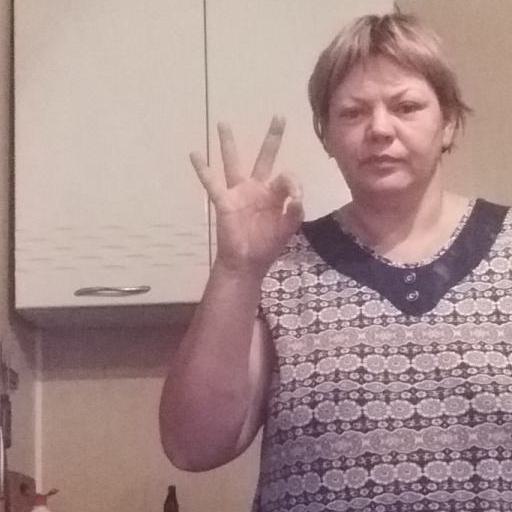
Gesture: ok